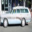
Label: automobile